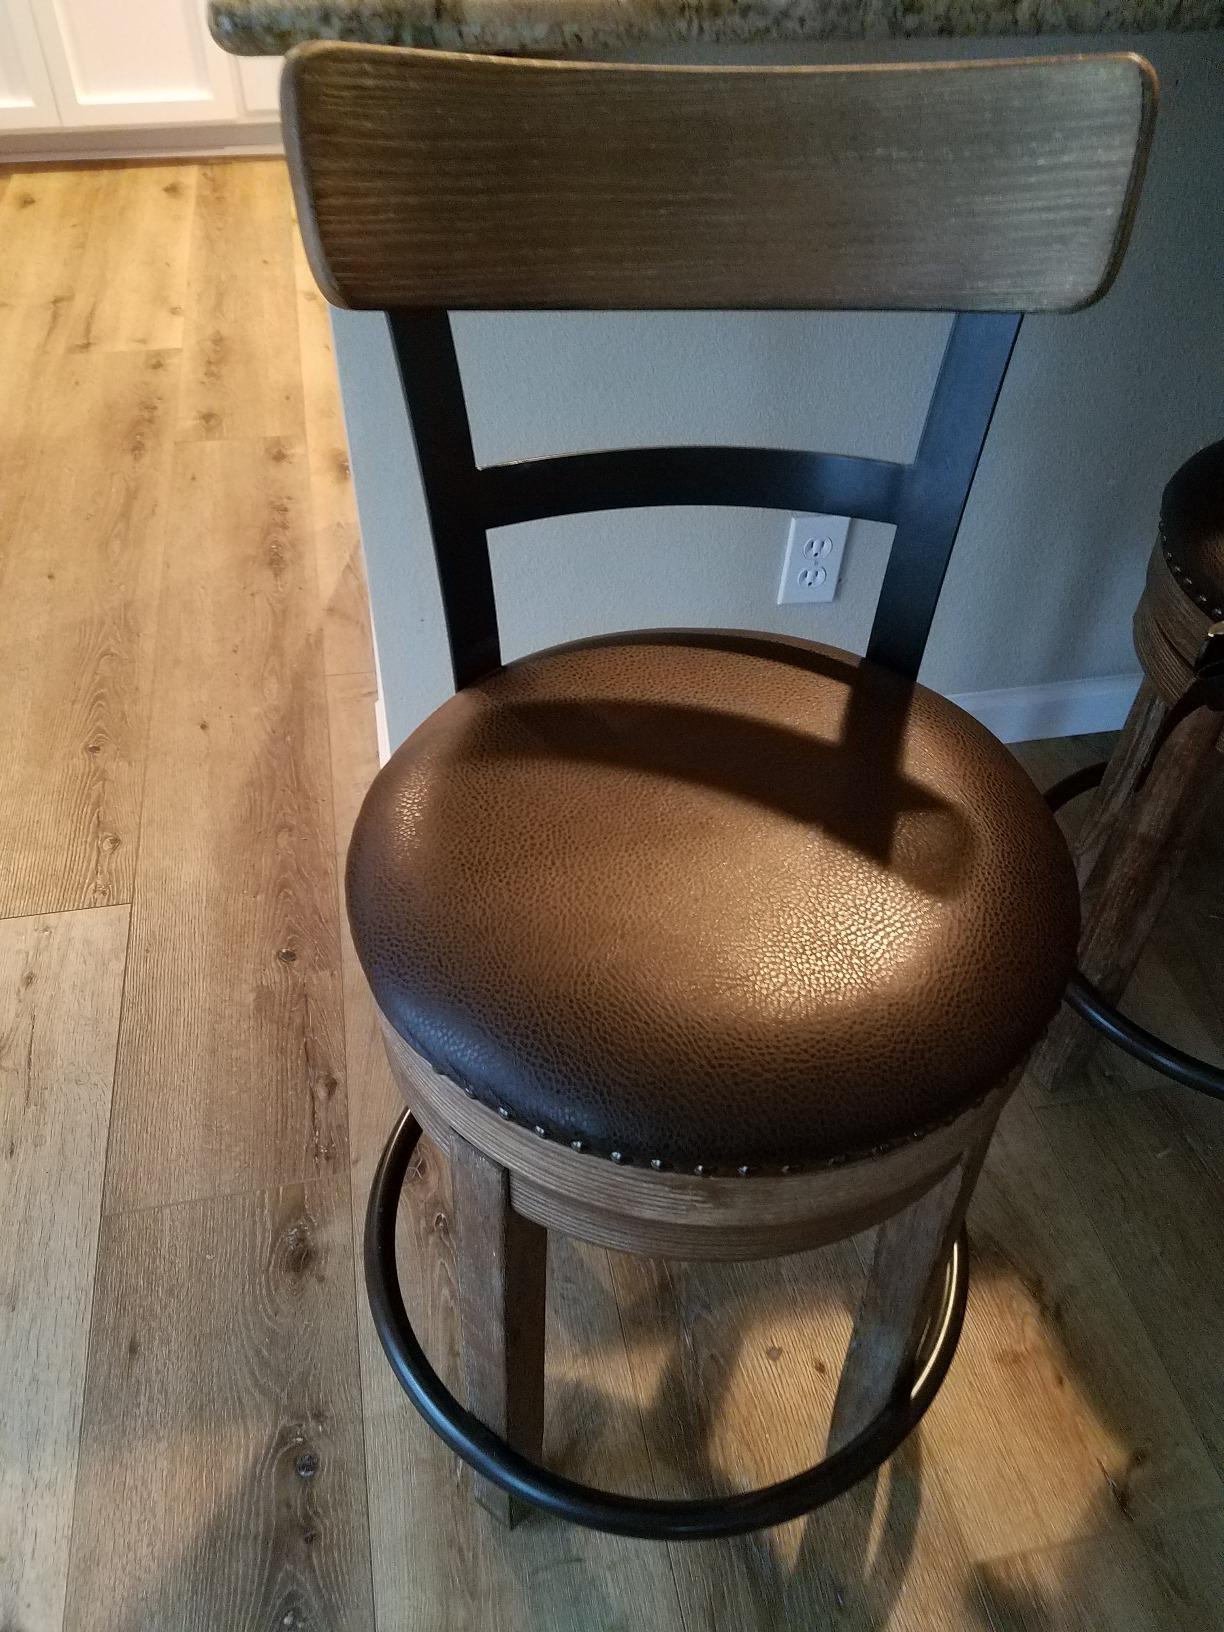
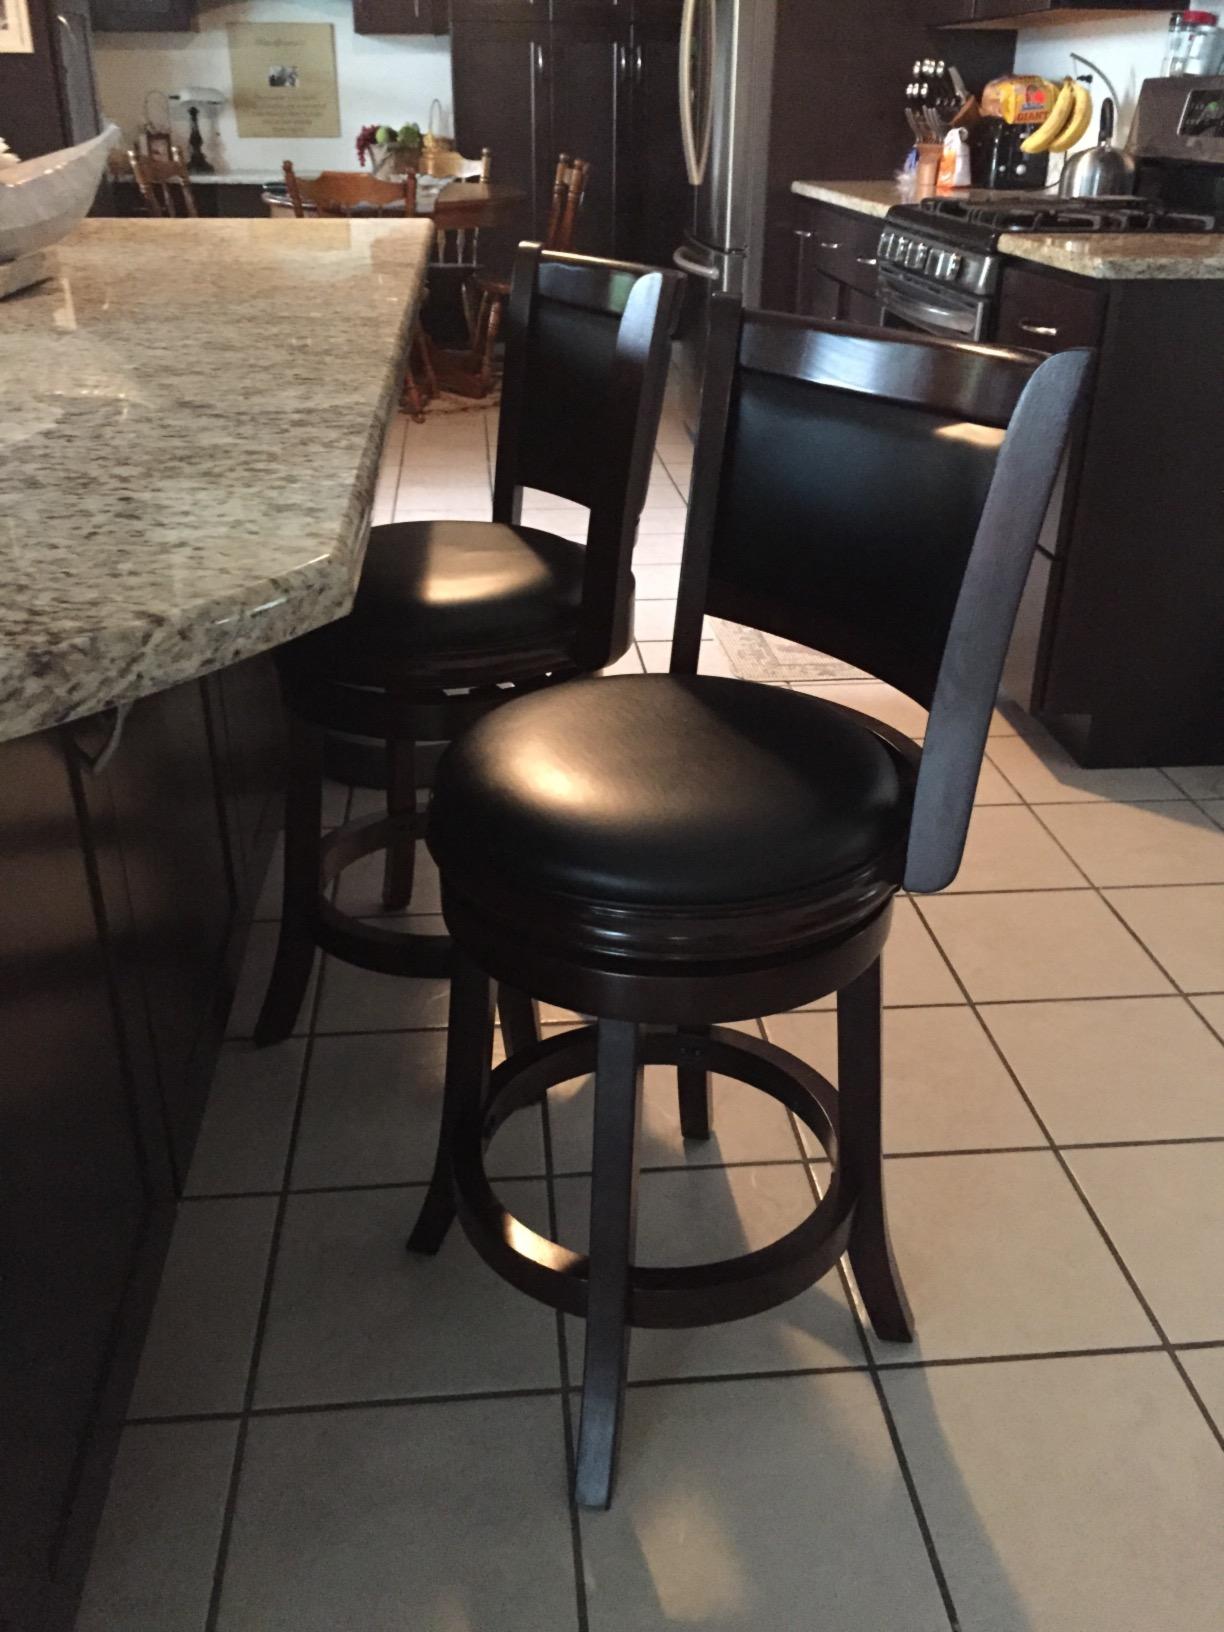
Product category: stool
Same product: no